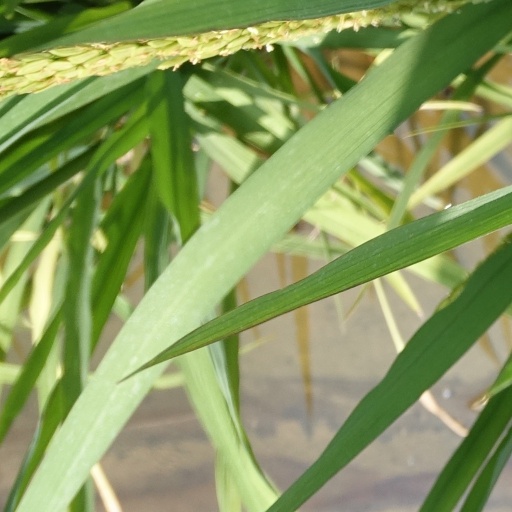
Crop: rice